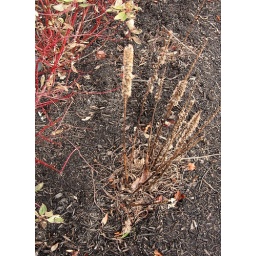
Growing outside an office building. on a very windy hill in Putnam. County, Carmel,NY 11-26-08